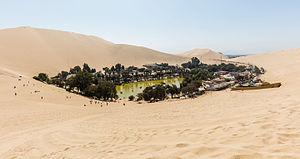
Huacachina est un village situé dans la région et province d'Ica, au Pérou, près de la ville d'Ica. En 1999, sa population était de 115 habitants. Le village est construit autour d'un petit lac, ce qui en fait la deuxième oasis du continent. Huacachina sert à la fois de lieu de villégiature pour les familles d'Ica ainsi que d'attraction touristique pour les étrangers désireux de venir admirer les dunes et pratiquer du sandboard. La légende veut que l'oasis naquit lorsqu'une belle princesse indigène s'y réfugia pour échapper à un chasseur. La végétation se serait alors développée dès lors qu'elle serait entrée en contact avec l'eau, l'origine des dunes s'expliquant quant à elle par les marques de plis laissées par le manteau de la princesse. Des rumeurs continuent encore aujourd'hui à maintenir l'histoire selon laquelle la jeune femme serait devenue une sirène continuant à nager dans les eaux du lac.